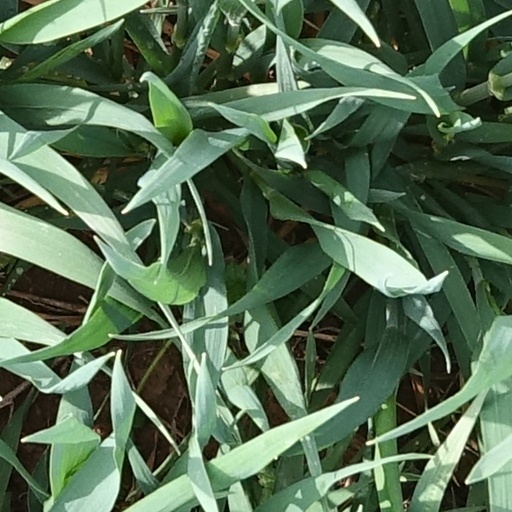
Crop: wheat